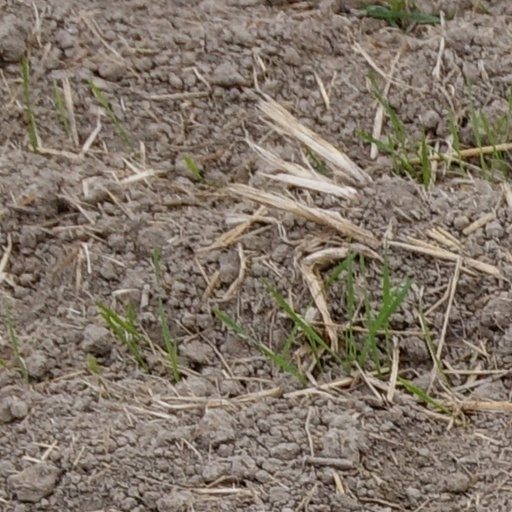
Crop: wheat